Dracopelta

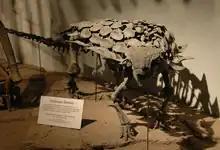
Mount of "Gargoyleosaurus", an ankylosaur from the Late Jurassic Morrison Formation

"Dracopelta" has an estimated body length of 3 metres (9.9 feet) and a weight of 300 kilograms (600 lb). The holotype specimen represents an adult individual.